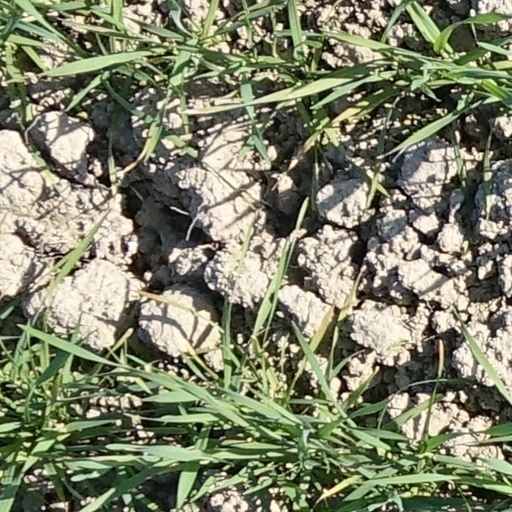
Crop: wheat